Enrique Belo

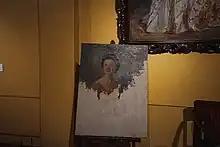
Florencia "Nena" Singson Gonzalez-Belo

Belo married Florencia "Nena" Singson Gonzales. He is the adoptive father of Filipino celebrity and dermatologist Vicki Belo.